Jelena Erić (cyclist)

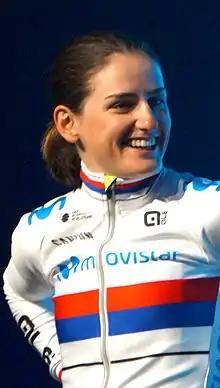
Erić on 2020 Omloop Het Nieuwsblad

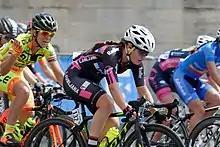
Erić in the 2016 La Course by Le Tour de France

Jelena Erić (born 15 January 1996 in Kraljevo) is a Serbian professional racing cyclist, who currently rides for UCI Women's WorldTeam .